Chelsea F.C. in international football

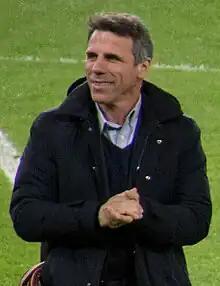
Gianfranco Zola scored the winning goal in the 1998 Cup Winners' Cup final.

After their success in 1971, the club had to wait more than two decades for their next European game. Despite losing the 1994 FA Cup final to Manchester United, Chelsea still qualified for the 1994–95 UEFA Cup Winners' Cup, as United qualifed for the Champions League through domestic league performance. Chelsea reached the semi-finals of the competition, where they were eliminated by Zaragoza. After losing the first leg 3–0 away, Chelsea won the second leg 3–1 and were eliminated 4–3 on aggregate. In the 1997–98 UEFA Cup Winners' Cup season, Chelsea won the competition for the second time, defeating VfB Stuttgart 1–0 in the final in Stockholm, with Gianfranco Zola scoring a second-half winner. As winners, Chelsea earned the right to play against the 1997–98 UEFA Champions League winners, Real Madrid, in the 1998 UEFA Super Cup. Gus Poyet scored the winning goal for Chelsea in the 83rd minute after coming on from the bench in the second half, securing Chelsea's first Super Cup trophy.